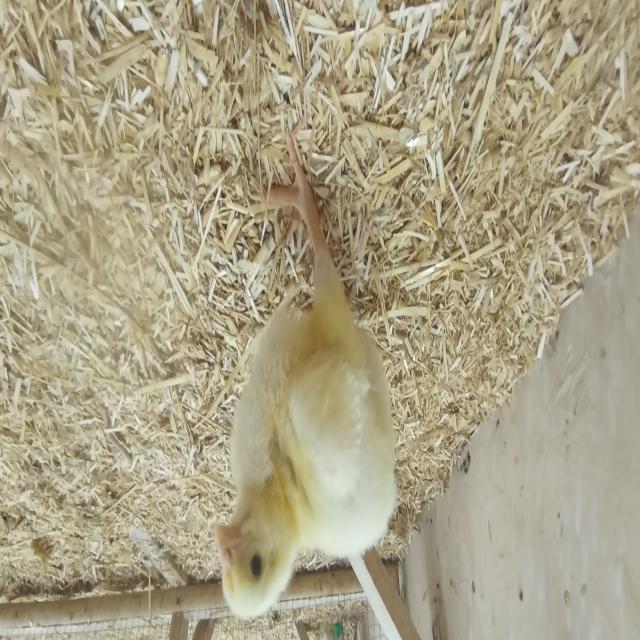
Weight: 191 g